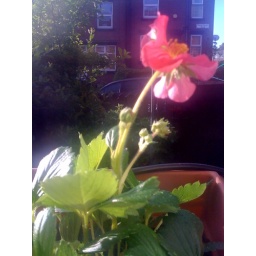
Tarpan strawberries growing in the window box